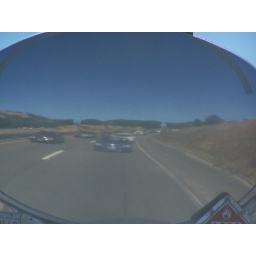
cool reflection of us in a gas truck along the highway